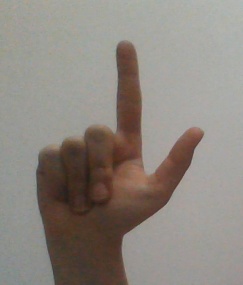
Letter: laam